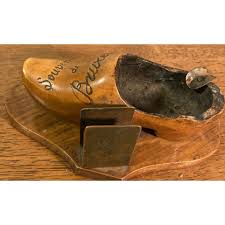
Label: Clog